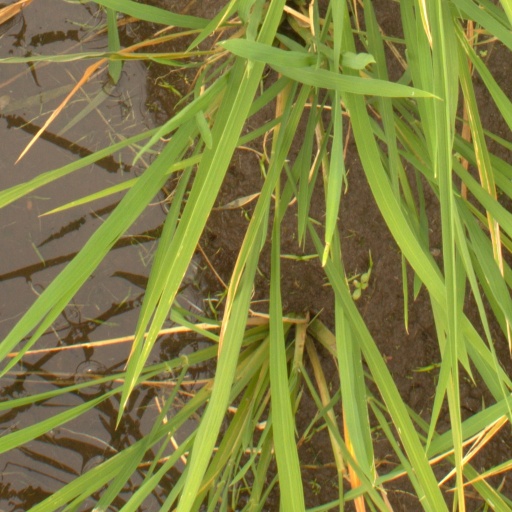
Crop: rice